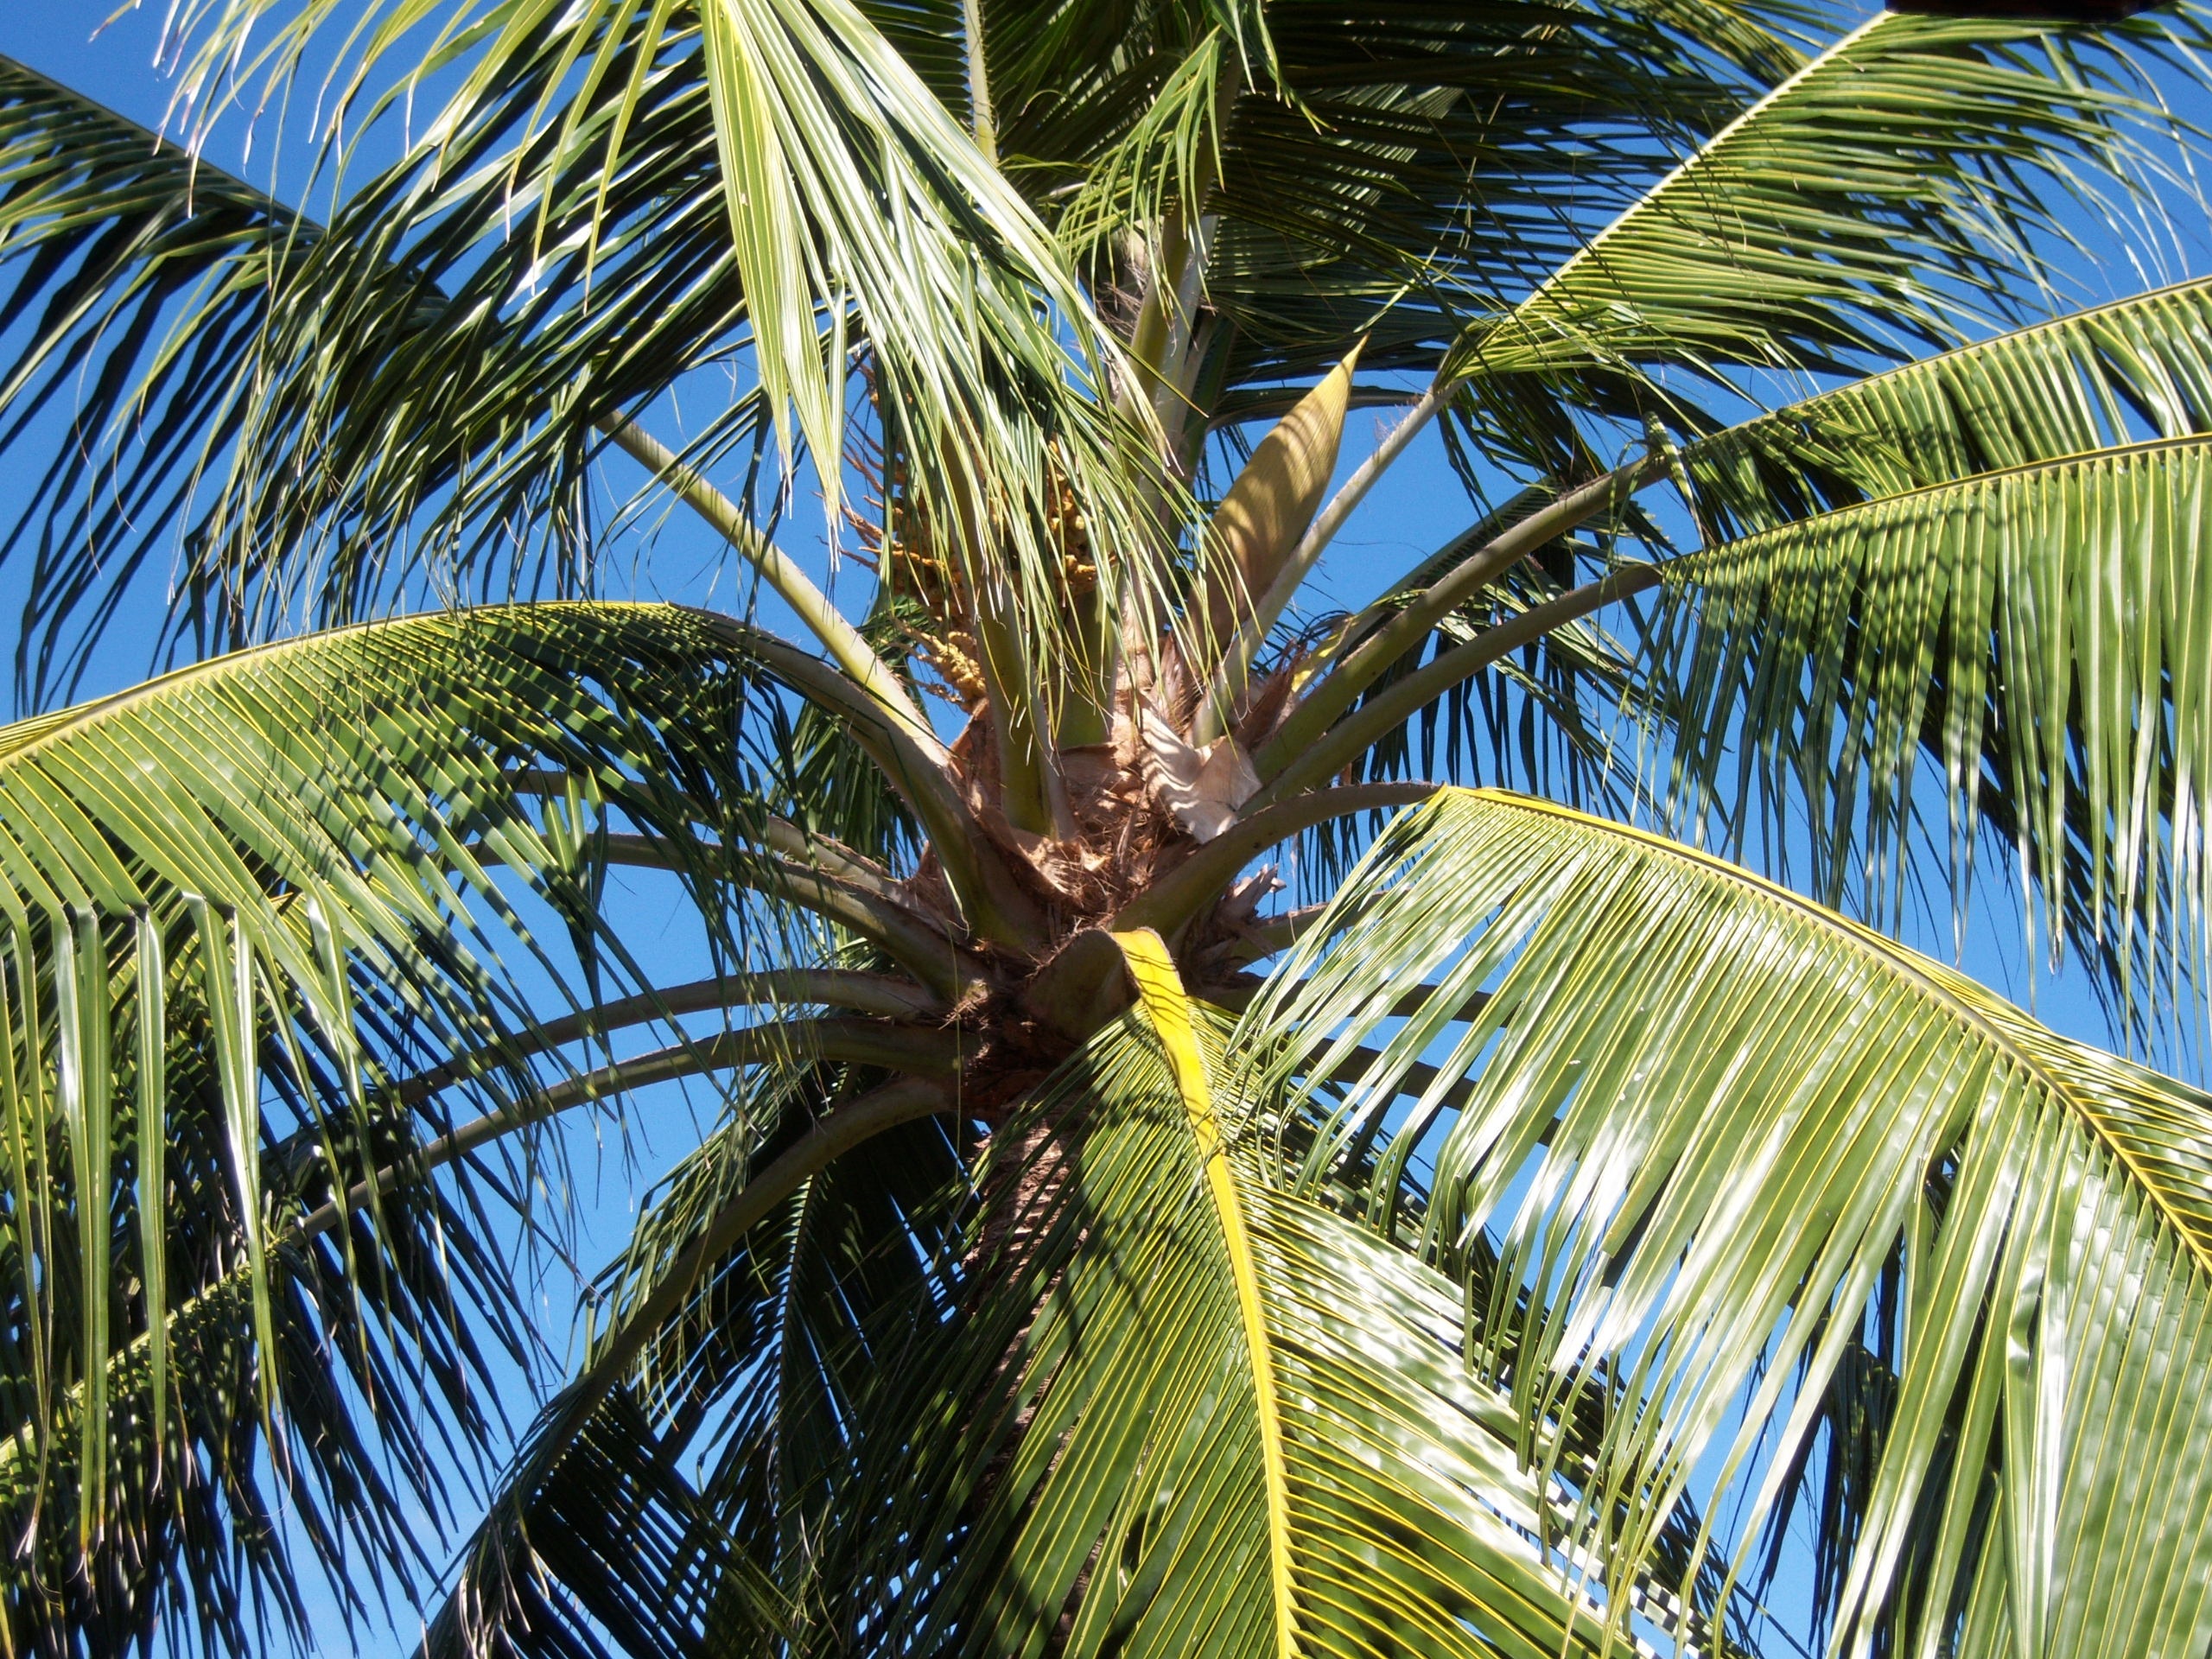
tree, nature, branch, plant, sky, sunshine, leaf, flower, idyllic, food, jungle, relax, palm, produce, holiday, botany, blue, blue sky, frond, coconut, jamaica, beautiful, caribbean, tropics, nice weather, gorgeous, flowering plant, coconut tree, date palm, woody plant, land plant, arecales, palm family, borassus flabellifer, holiday paradise